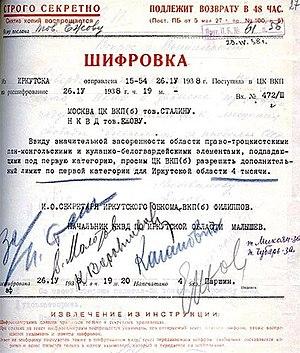
L’Ordre opérationnel n° 00447 du NKVD est un Ordre très secret émis le 30 juillet 1937 par le NKVD, qui joue le rôle de ministère de l'intérieur de l'URSS. Sur la base de cet Ordre, de 800 000 à 820 000 personnes ont été arrêtées, dont entre 350 000 et 445 000 ont été fusillées, le reste dirigé vers les camps du Goulag. À cette occasion, les quotas fixés à l'origine selon les régions — 233 700 personnes devaient être arrêtées, dont 59 200 devaient être fusillées — ont été multipliés par plusieurs unités. C'est ainsi que cela devint la plus grosse opération de masse de la Grande Terreur.